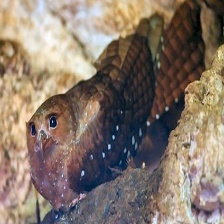
Species: OILBIRD
Scientific name: STEATORNIS CARIPENSIS